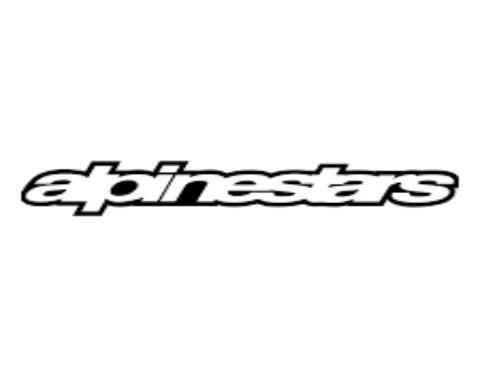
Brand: alpinestars-2
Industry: Clothes